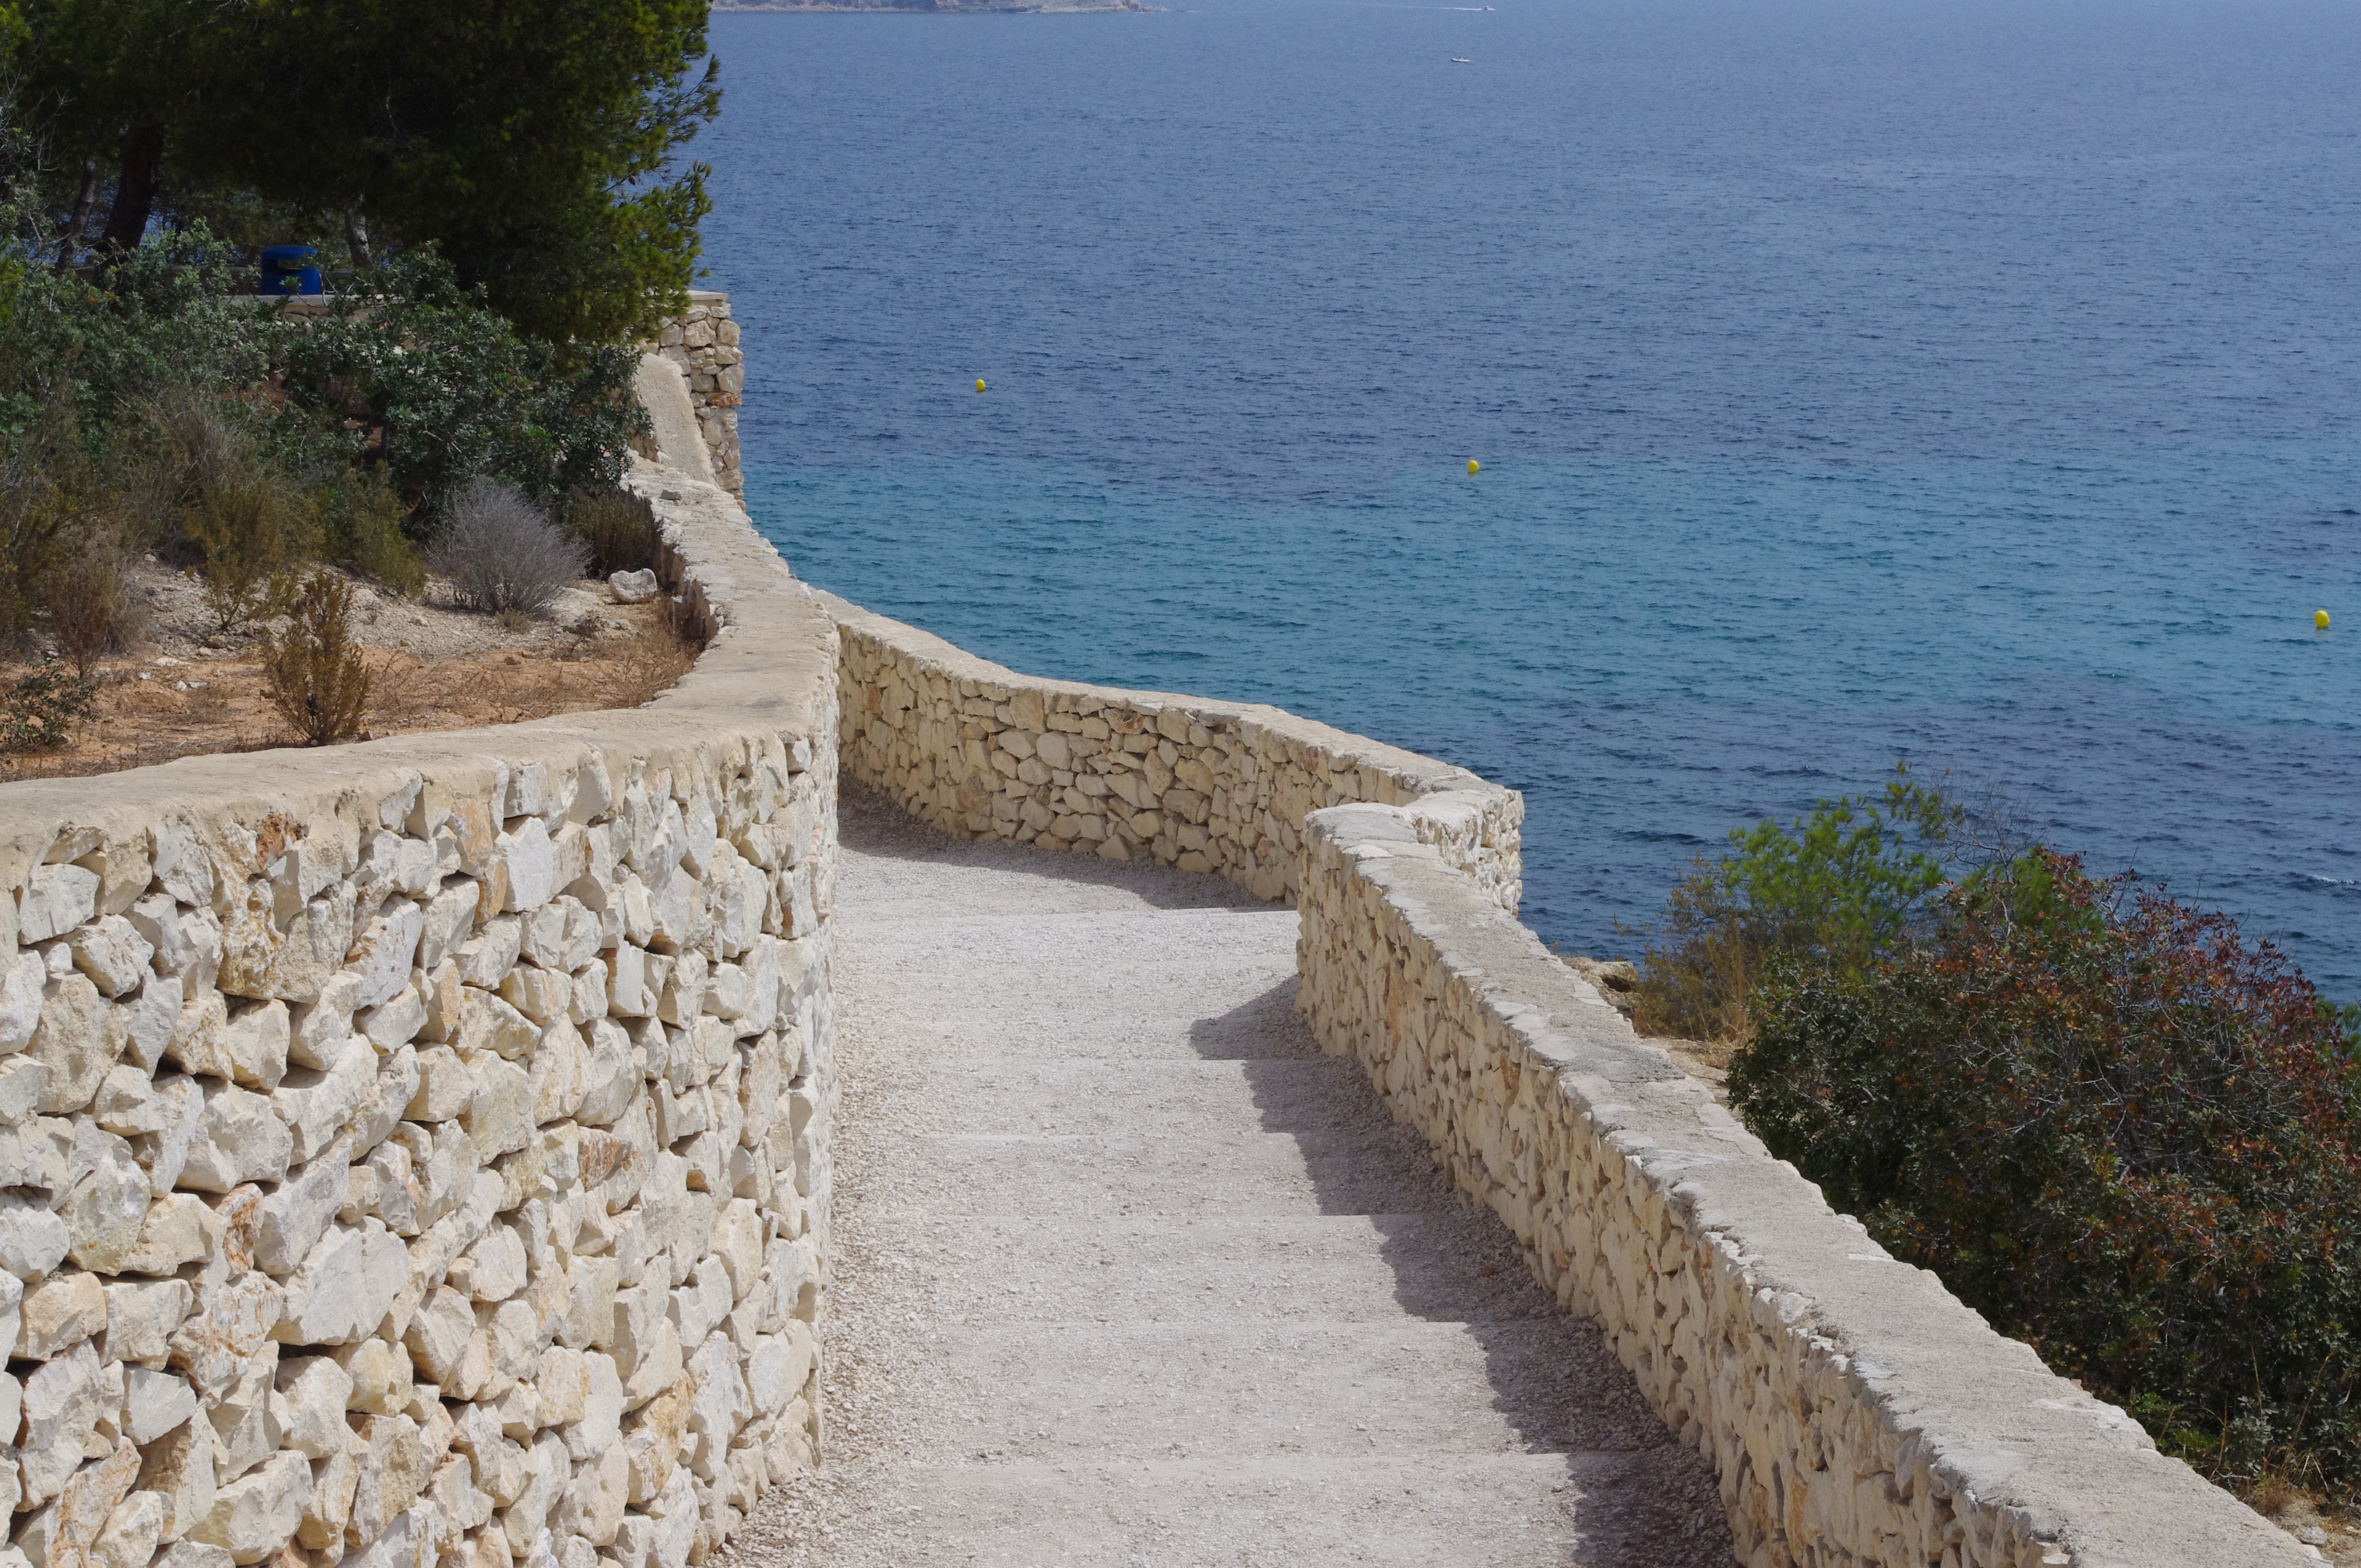
beach, sea, coast, sand, shore, walkway, vacation, terrain, ladder, cala